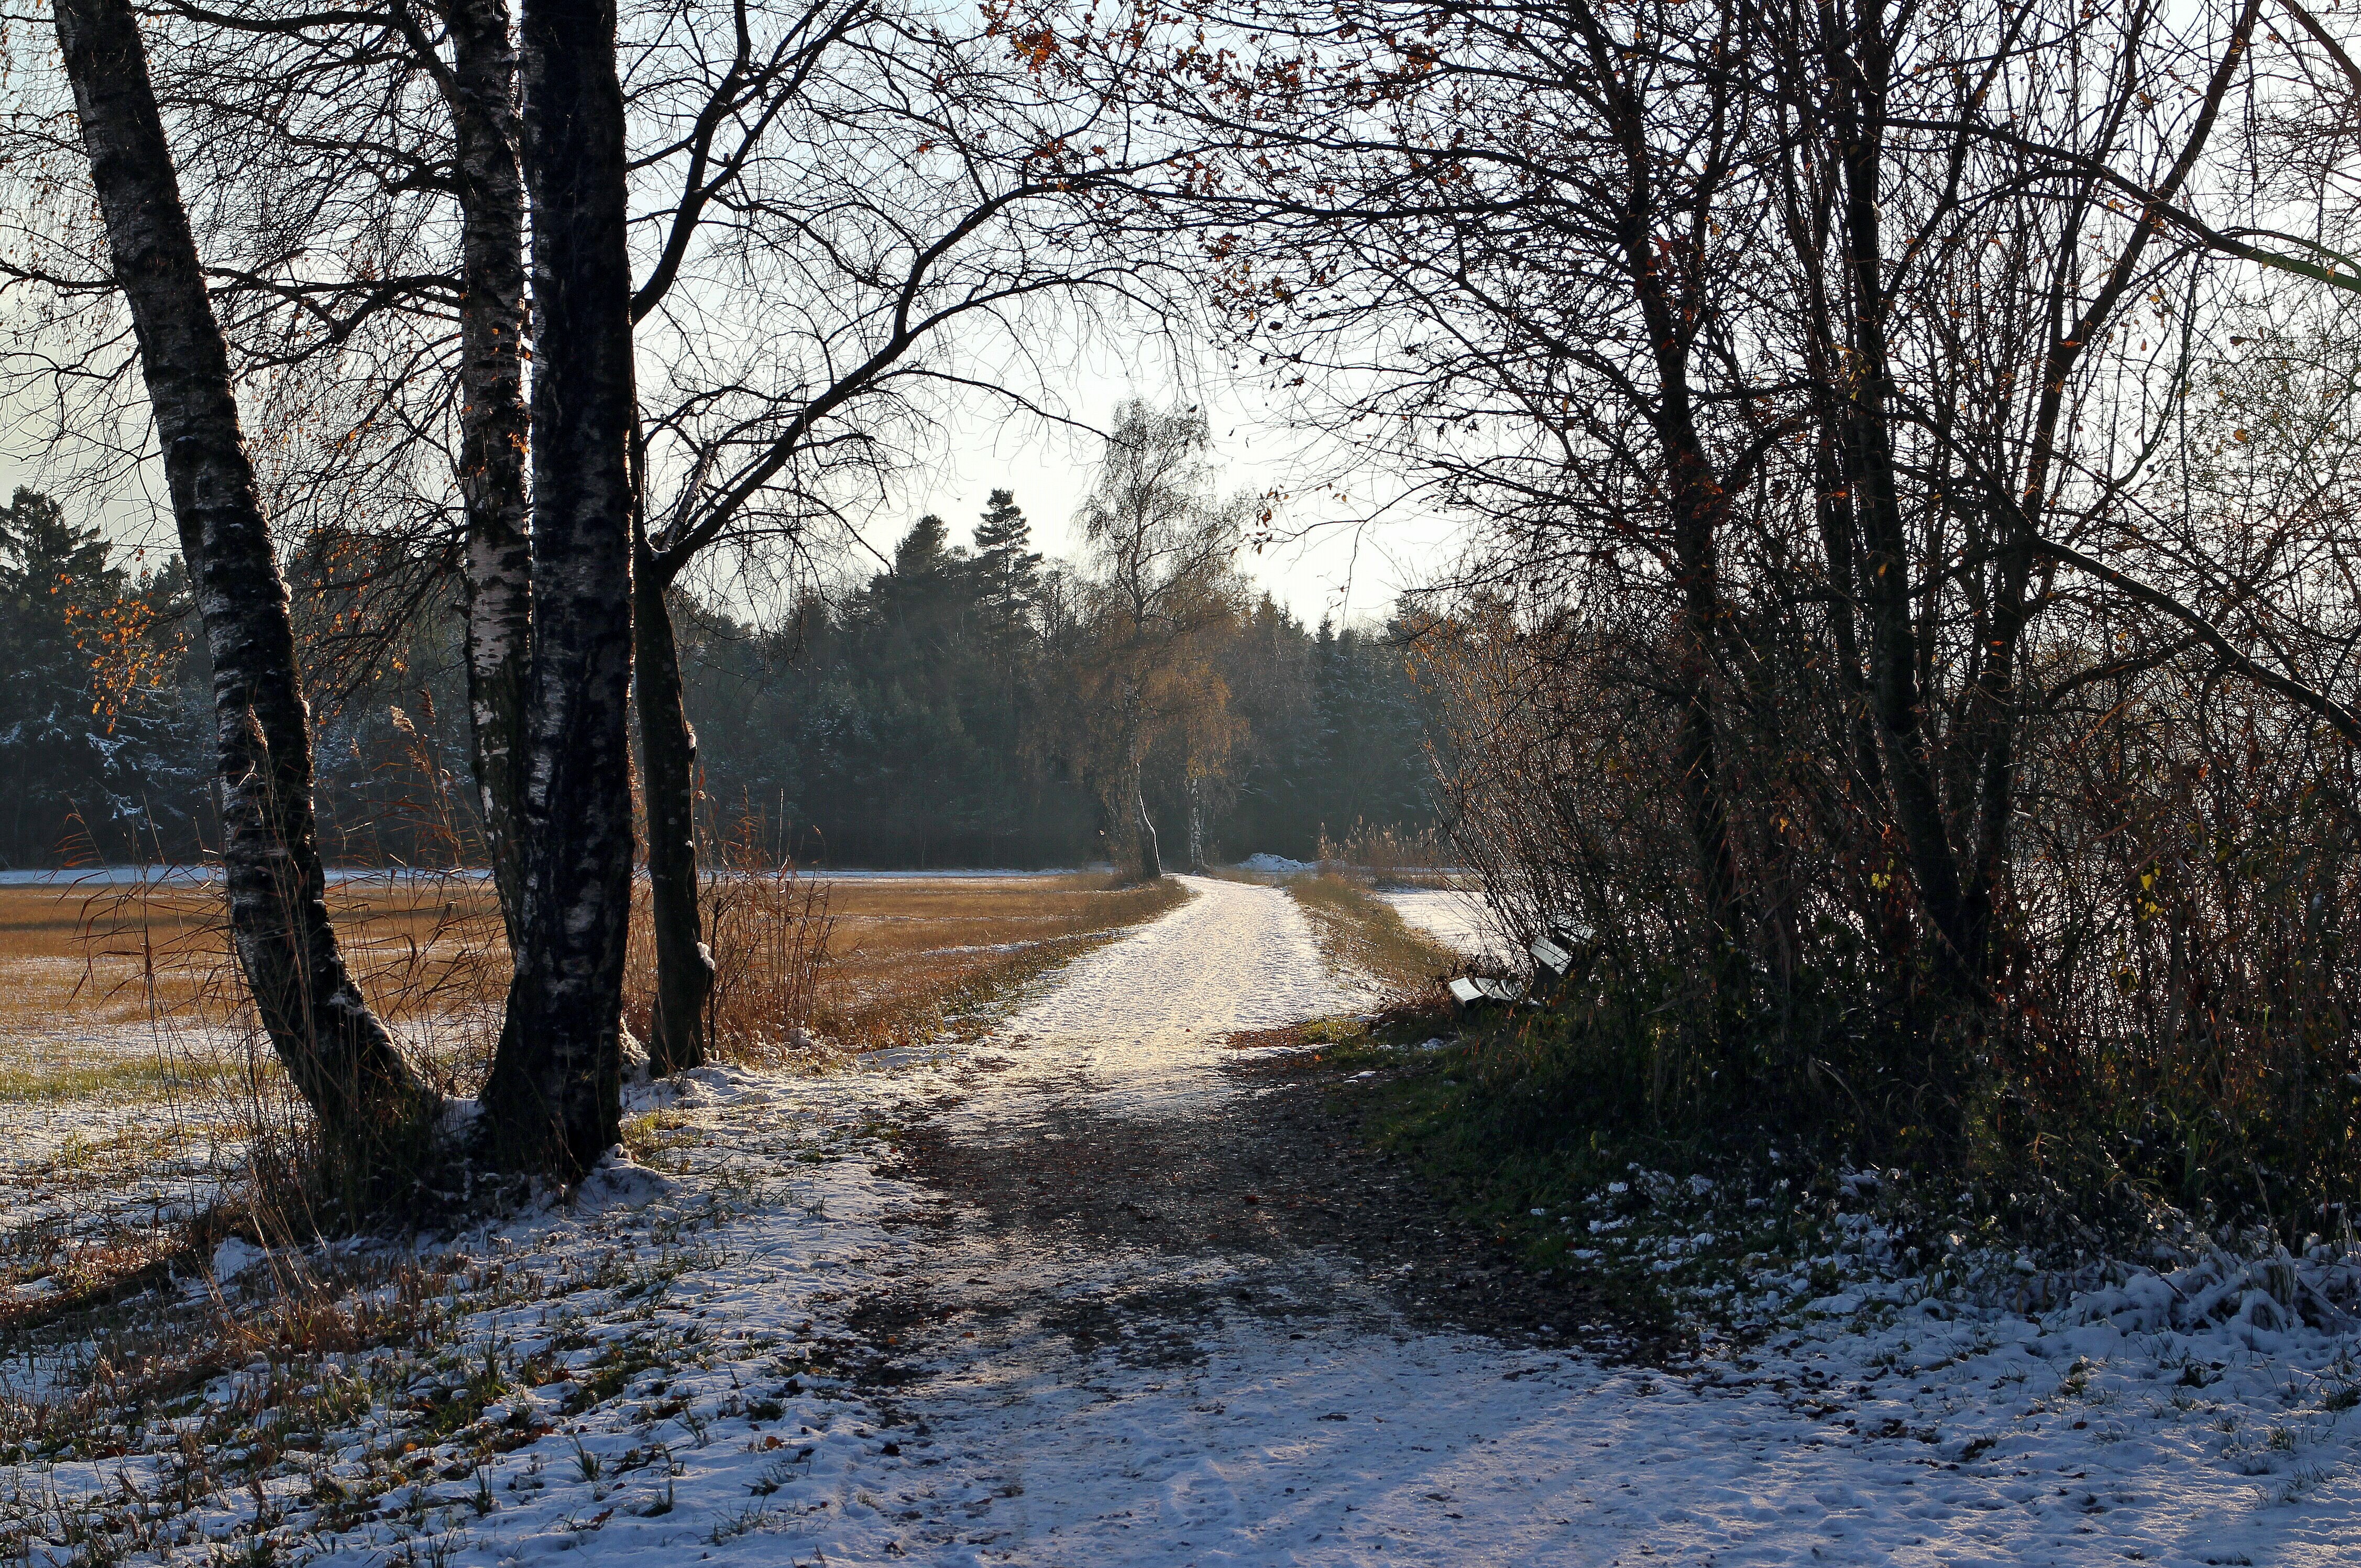
landscape, tree, nature, forest, wilderness, snow, winter, trail, sunlight, morning, frost, river, autumn, weather, season, trees, woodland, away, winter mood, rural area, atmospheric phenomenon, woody plant